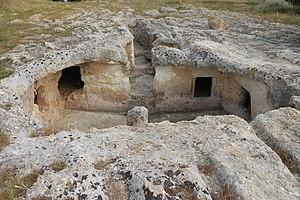
La Nécropole de Su Crucifissu Mannu est un site archéologique situé dans la région de Nurra au nord-ouest de la Sardaigne.